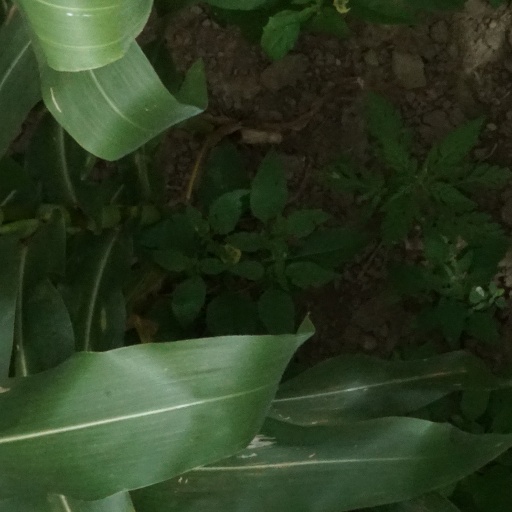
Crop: maize; corn